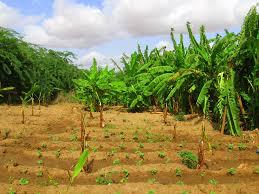
Haya yanakaa mandhari ya shambani. Kuna mikunga ya ndizi ambayo imepandwa kwenye [cs]line[cs] moja. Pia kuna mimea mengine ambayo imepandwa,ni michanga bado, kiasi kwamba siwezi kuona ni mimea ya aina gani lakini kuna mimea ambayo imepandwa kwenye [cs]lines[cs].